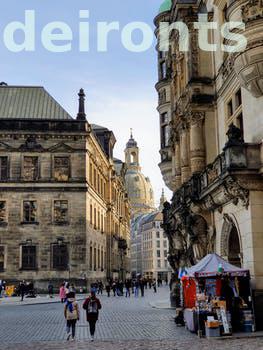
Label: Watermark